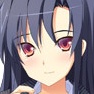
Portrait style: Anime Portrait